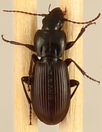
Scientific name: Pterostichus restrictus
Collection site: Niwot Ridge NEON (NIWO), plot NIWO_001